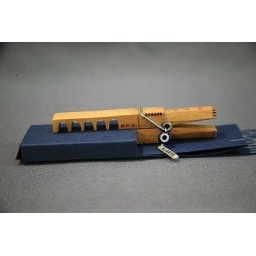
Winner of Alanya's souvenir design competition. Two monuments of Alanya - the red tower and the shipyard-are combined in modern design .